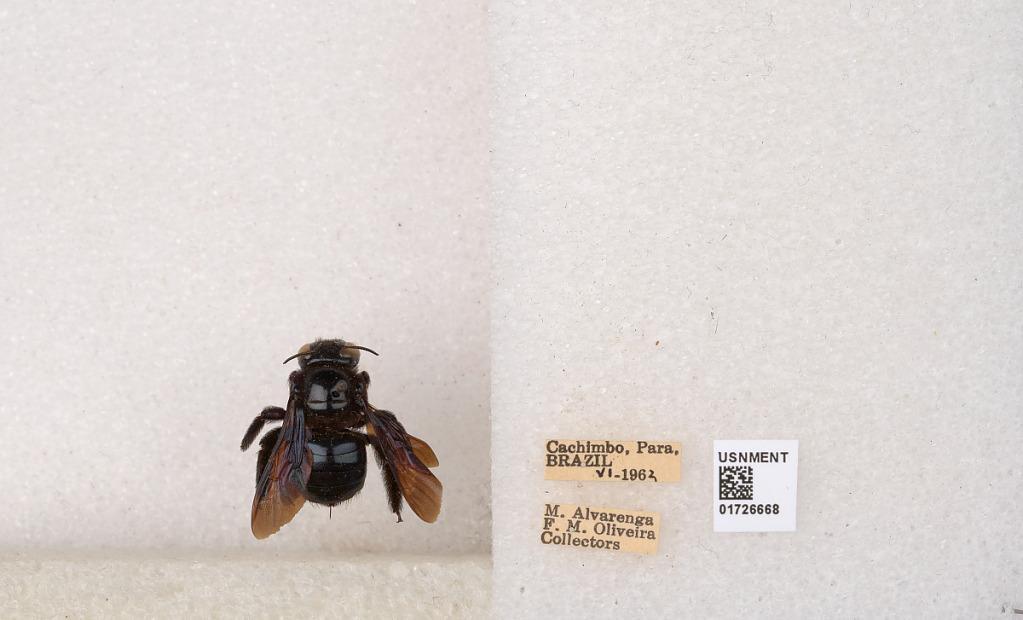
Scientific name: Xylocopa (Schonnherria) macrops Lepeletier
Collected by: M. Alvarenga & F. Oliveira
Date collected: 1962-6-1
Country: Brazil
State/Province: Para
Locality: Cachimbo